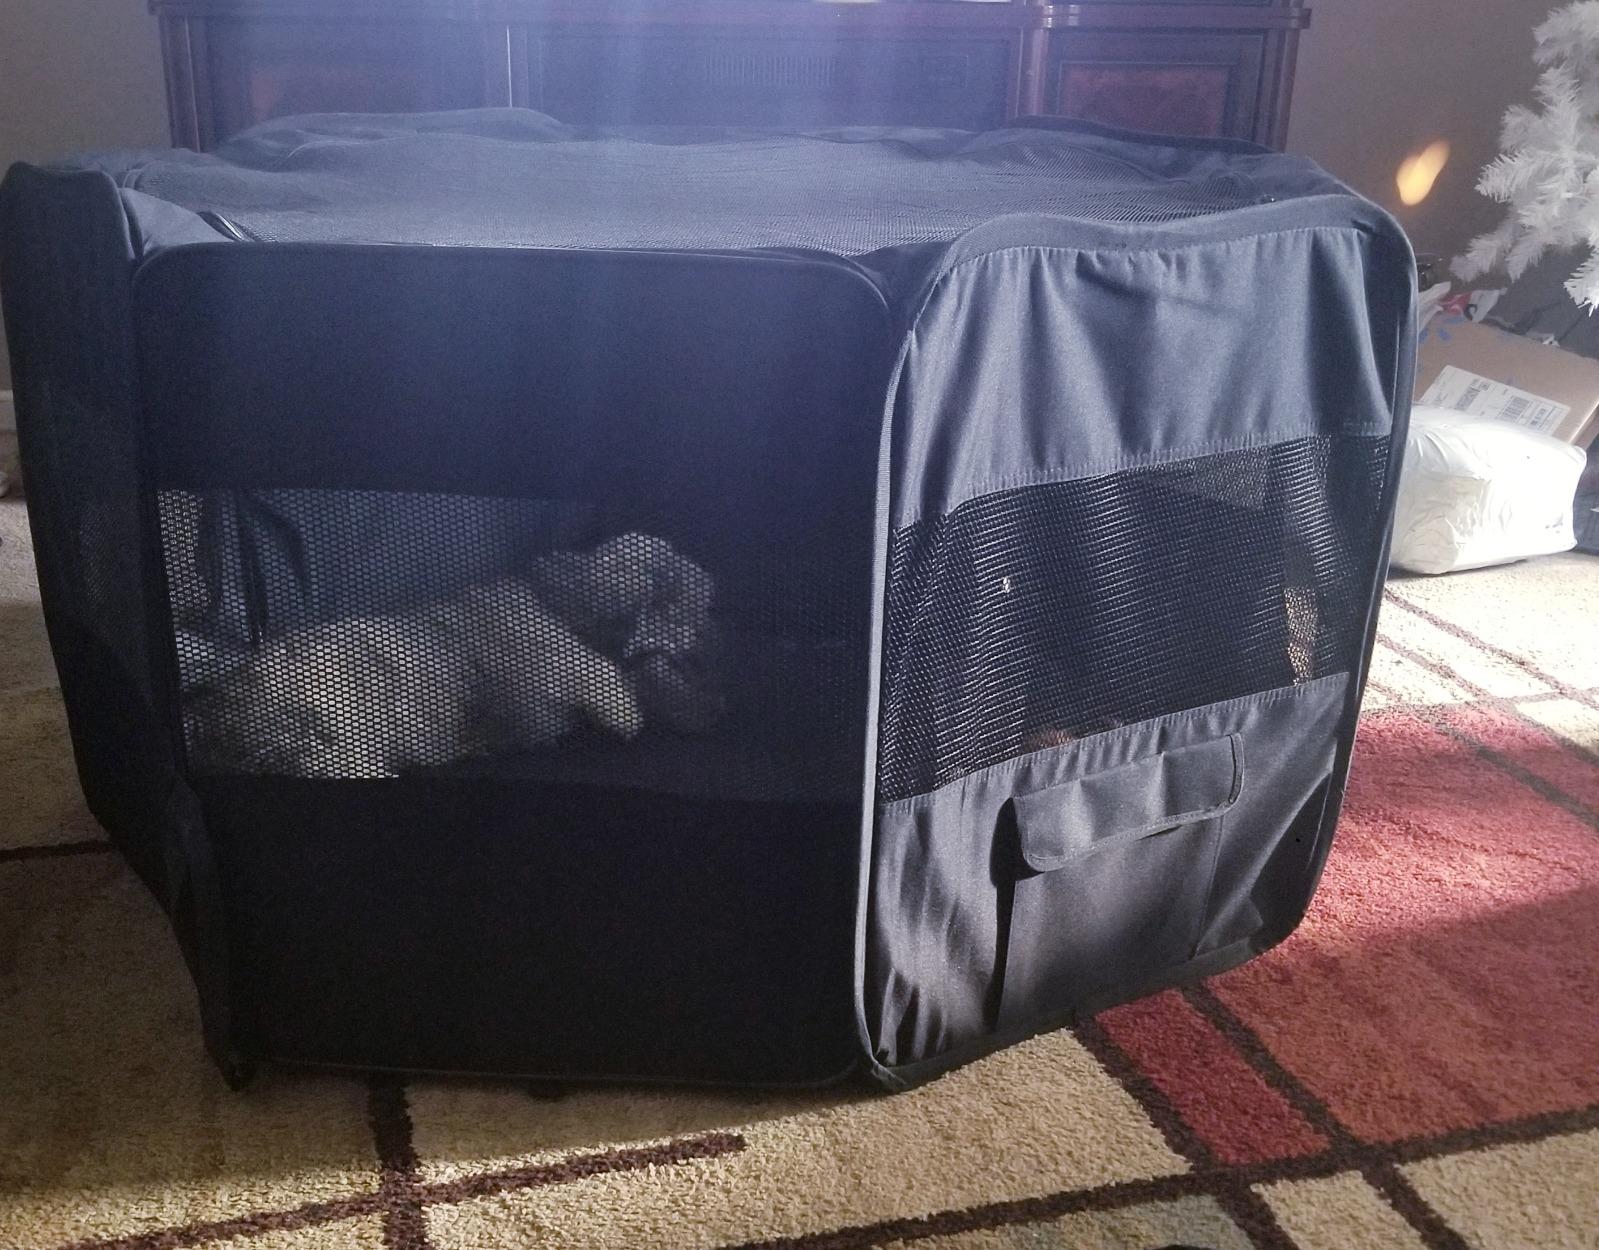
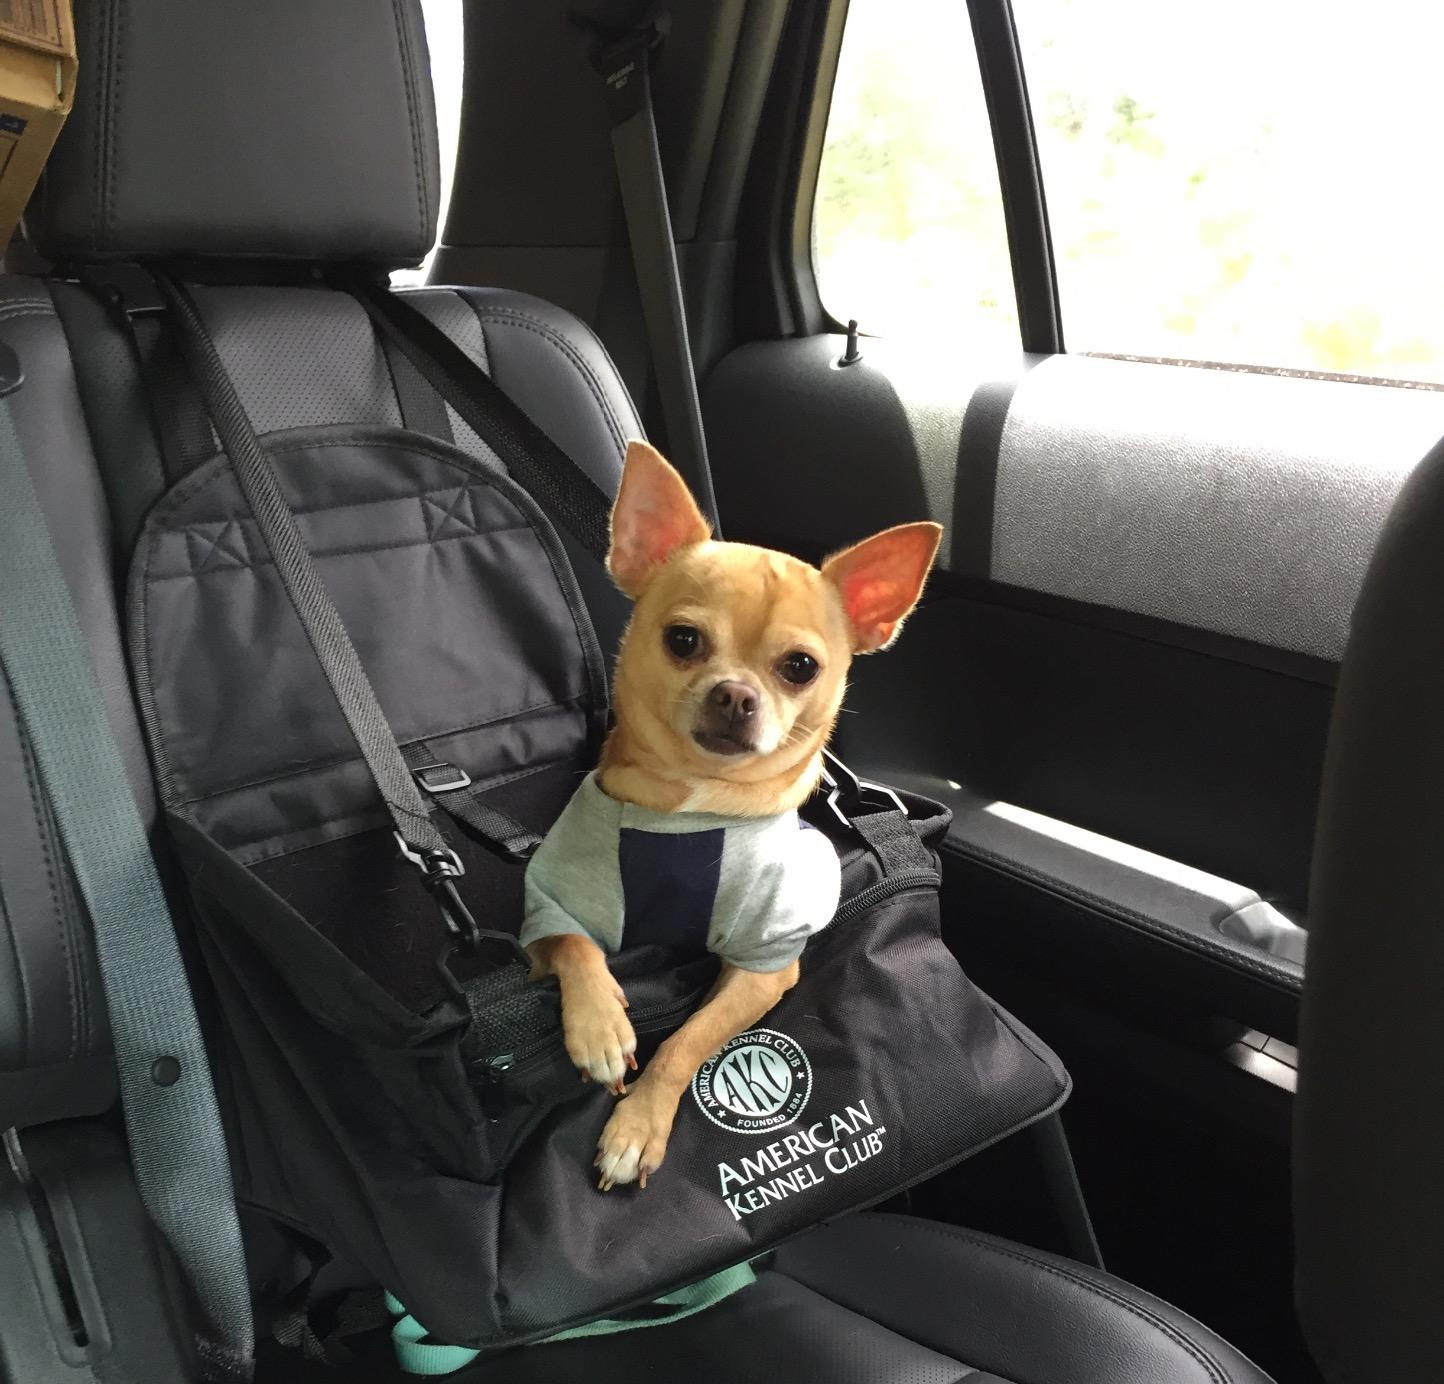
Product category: items_kennel
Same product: no